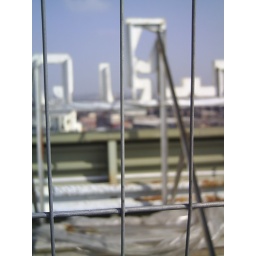
Taken with a Praktica Mini, a metal fence and white sign in a Digbeth car park, Birmingham UK March 19th 2009